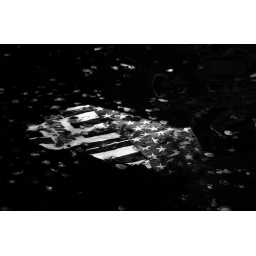
plastic bag floating in Prinsengracht